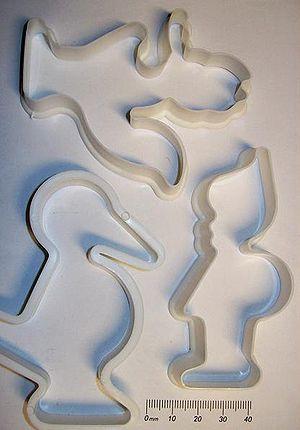
Le terme Plätzchen désigne généralement des biscuits sucrés allemands qui appartiennent à la catégorie des pâtisseries, comme les gâteaux secs, confiseries et autres semblables.